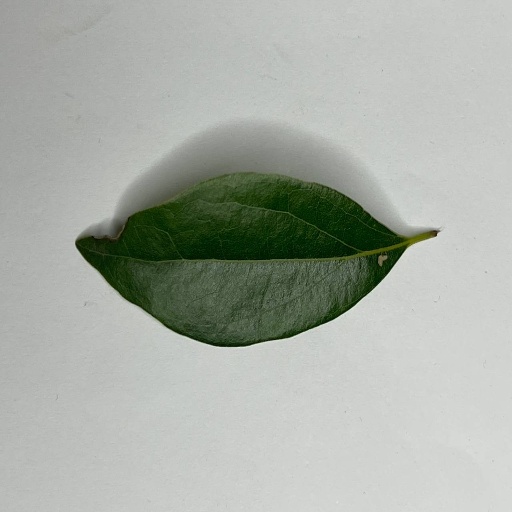
Species: Camphor
Leaf condition: Healthy Leaf